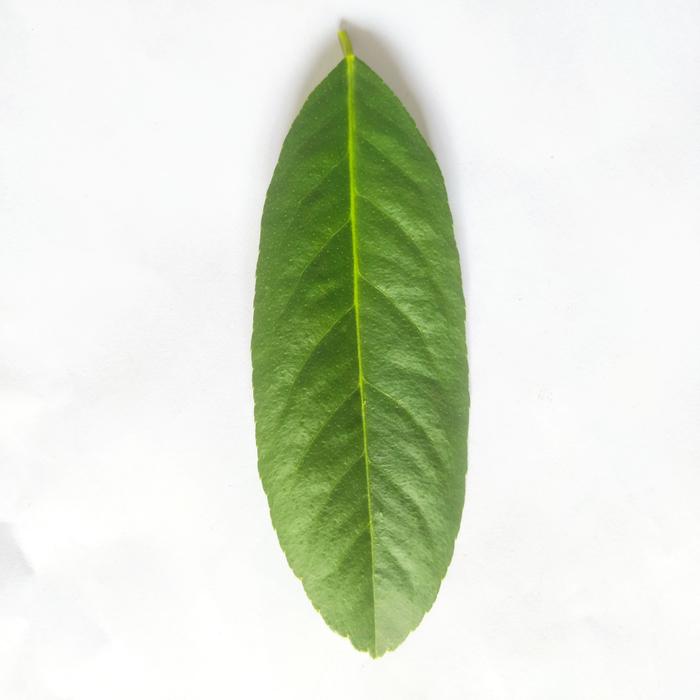
Crop: Lemon
Leaf condition: Healthy_Leaf